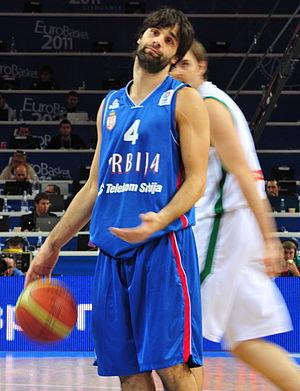
Cet article liste les effectifs des équipes participant au Championnat d'Europe de basket-ball 2015.
Cette page contient la liste de toutes les équipes et leurs joueurs participant au tournoi masculin de basket-ball aux Jeux olympiques d'été de 2016.